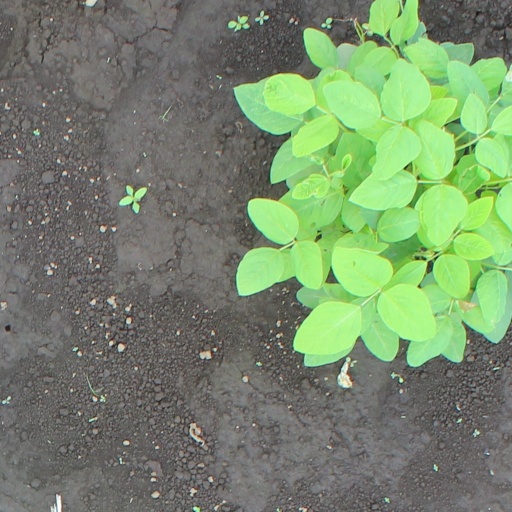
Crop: soybean